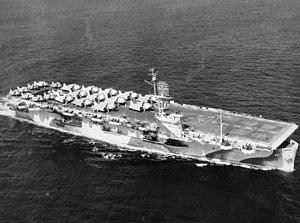
Le porte-avions d'escorte est un type de porte-avions de petite taille produit durant la Seconde Guerre mondiale. Conçus dans l'urgence pour assurer la protection des convois et pour suppléer le manque de porte-avions d'escadre en assurant une partie de leurs missions d'entraînement et de transport, ces navires assurèrent des missions offensives de plus en plus nombreuses, notamment la conduite de raids contre des objectifs terrestres et les missions d'appui au sol lors des opérations amphibies.